Lehi (militant group)

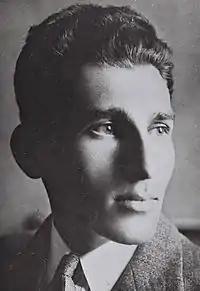
Avraham Stern

Lehi was created in August 1940 by Avraham Stern. Stern had been a member of the Irgun ("Irgun Tsvai Leumi" – "National Military Organization") high command. Zeev Jabotinsky, then the Irgun's supreme commander, had decided that diplomacy and working with Britain would best serve the Zionist cause. World War II was in progress, and Britain was fighting Nazi Germany. The Irgun suspended its underground military activities against the British for the duration of the war.